Troop engagements of the American Civil War, 1863

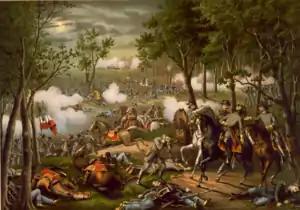
"Battle of Chancellorsville" by Kurz and Allison (depicting the wounding of Confederate Lt. Gen. Thomas J. "Stonewall" Jackson on May 2, 1863)

The following engagements took place in the year 1863 during the American Civil War. During the year, Union forces captured the Confederate cities of Vicksburg and Port Hudson, giving them complete control over the Mississippi River, while forcing Confederates out of the North following the Battle of Gettysburg.